Berluti

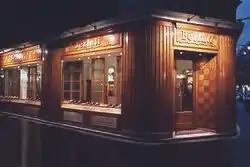
Berluti original store on rue Marbeuf in the 8th arrondissement of Paris

Berluti is a French leather maker that manufactures menswear, especially the leather finishing of calfskin, kangaroo leather and alligator skin in its production of shoes and boots. It makes leather belts, bags, and wallets, as well as bespoke and ready-to-wear garments. Established in 1895 by Italian Alessandro Berluti of Marche, Berluti is based in Paris on rue Marbeuf. The brand was bought by LVMH in 1993.